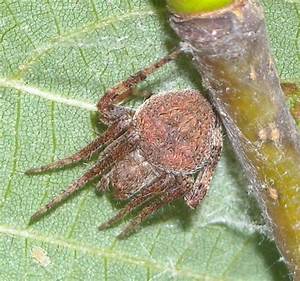
Label: spider